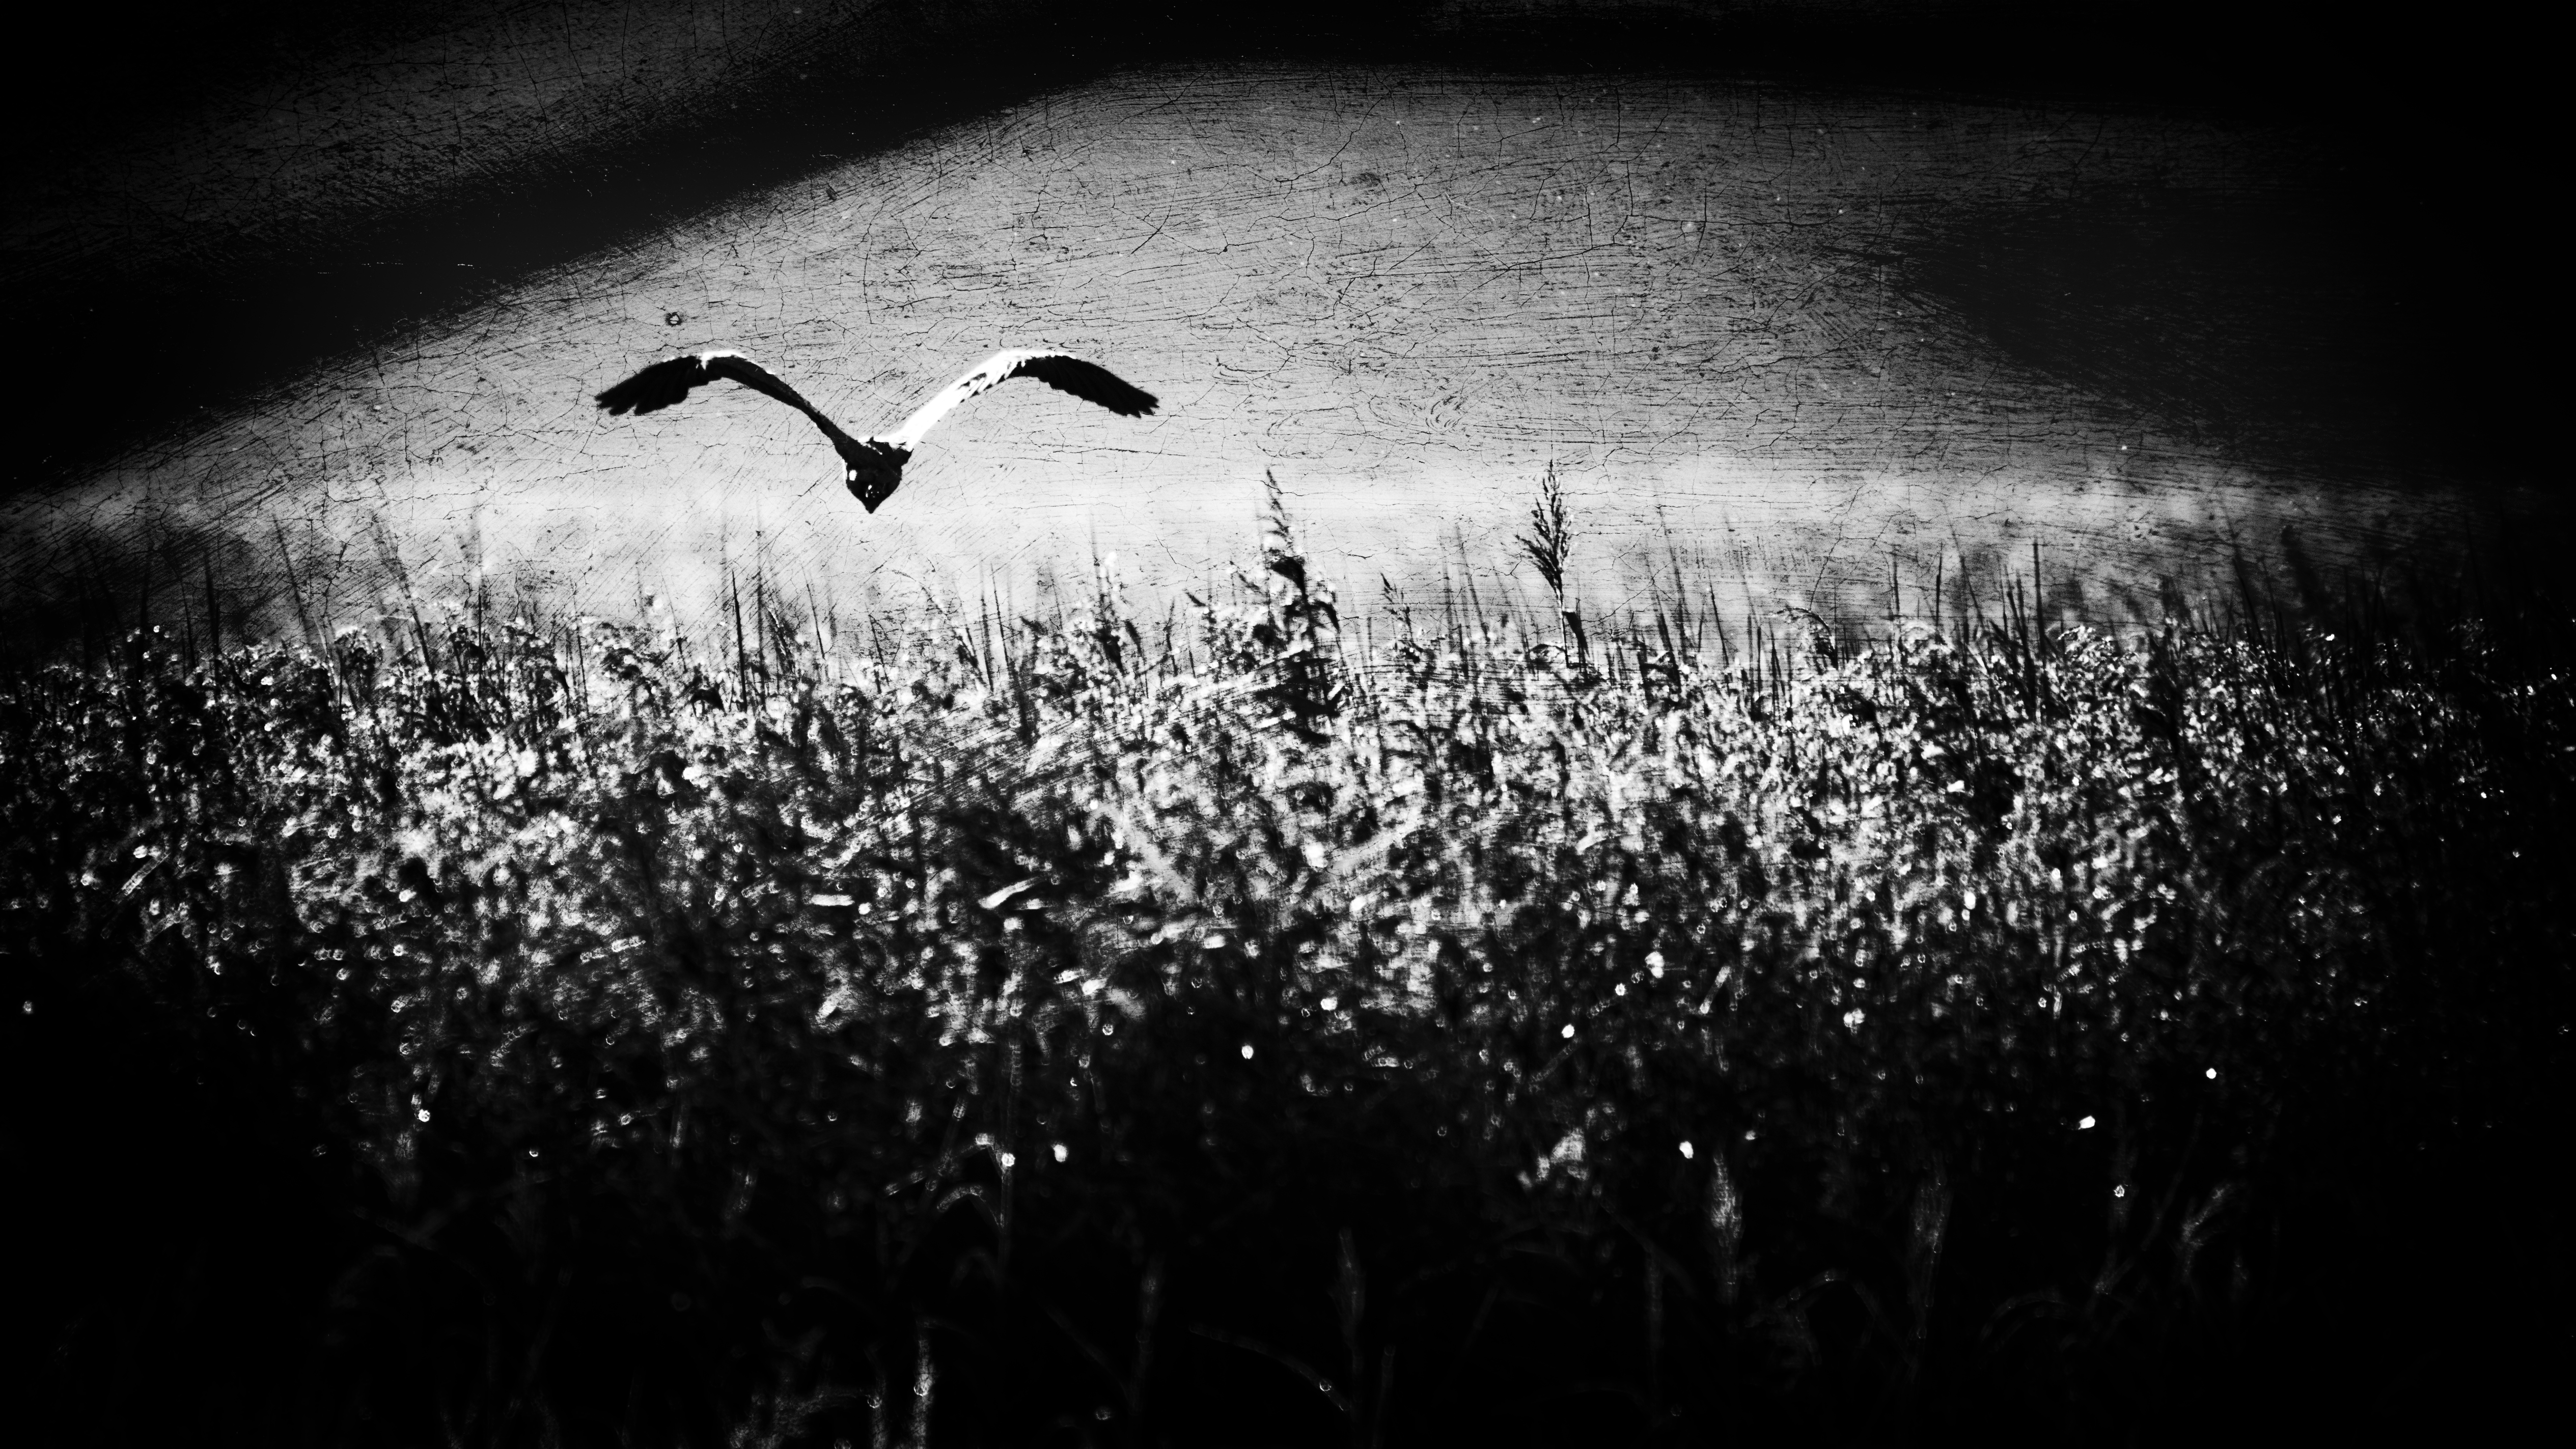
silhouette, bird, wing, light, black and white, night, photography, reflection, darkness, black, monochrome, lancashire, bw, silverdale, bitdepressing, heron, monochrome photography, computer wallpaper